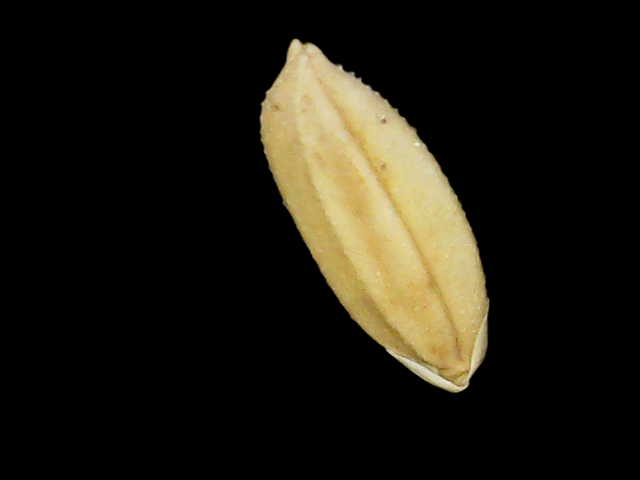
Rice variety: Binadhan10